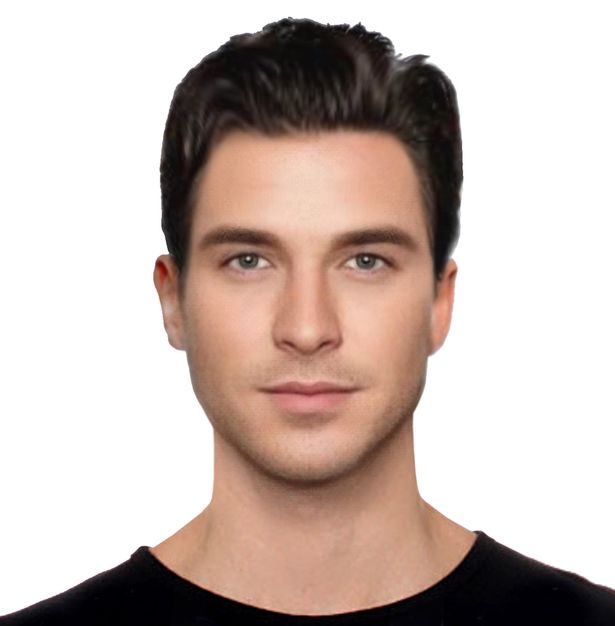
Portrait style: Real Portrait